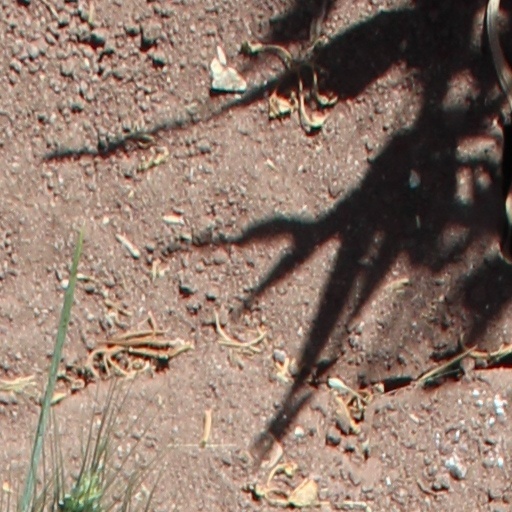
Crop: wheat